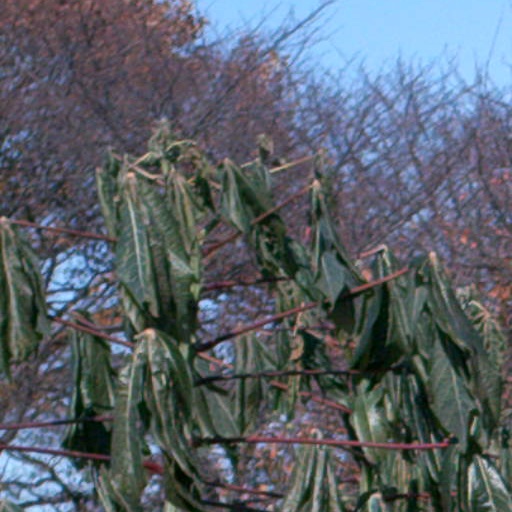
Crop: cassava